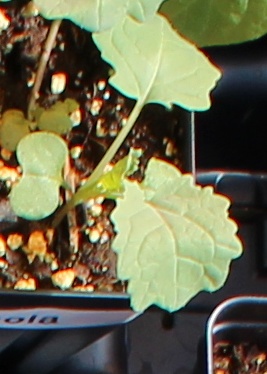
Label: Canola